National-Zeitung

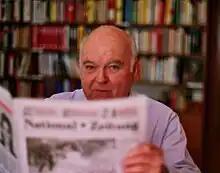
Gerhard Frey in 2009, editor of the National-Zeitung

The National-Zeitung (NZ, "National Newspaper") was a weekly, far-right newspaper, published by Gerhard Frey, who also founded the far-right Deutsche Volksunion (German People's Union) as an association in 1971, turning it into a political party in 1987. The party was merged with the National Democratic Party of Germany (NPD). NZ was last published in December 2019.